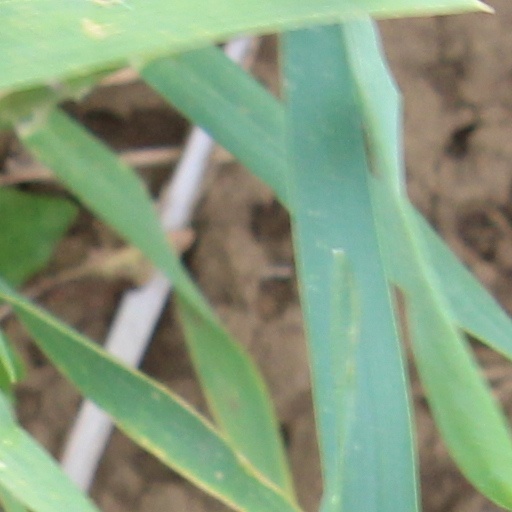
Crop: wheat